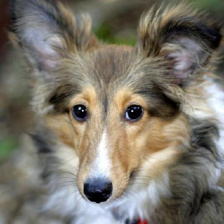
Label: animals